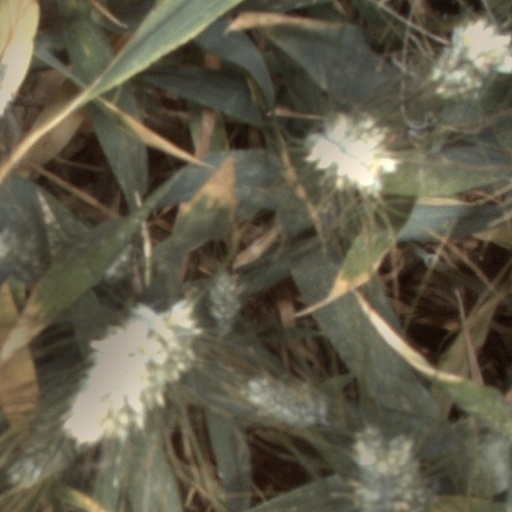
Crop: wheat